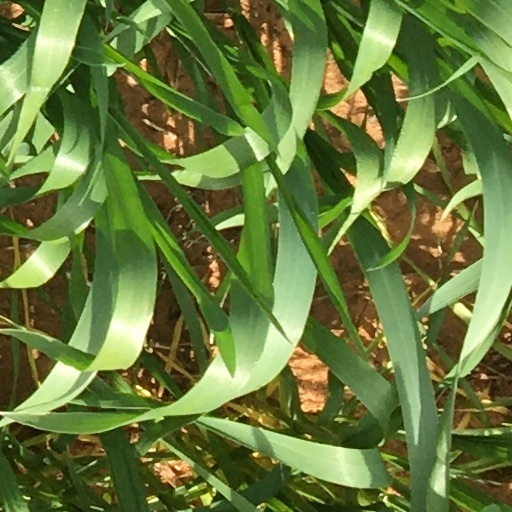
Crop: wheat